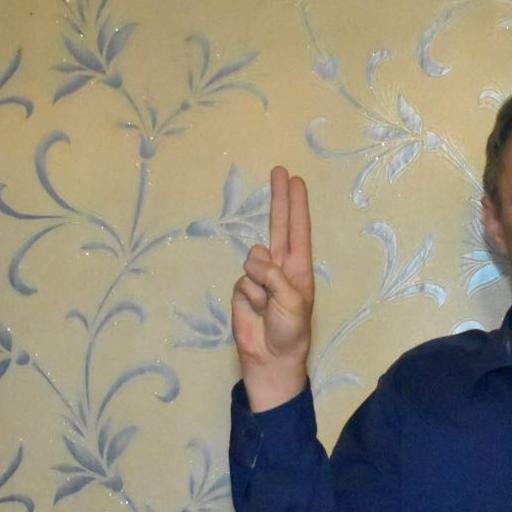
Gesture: two_up